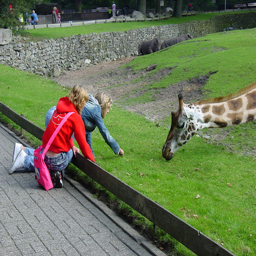
A couple of women reaching out to a tall giraffe.
A couple people kneeling on a walkway reaching out towards a giraffe
A girl is leaned over a railing to feed a giraffe from the ground.
A woman and child are leaning over a rail to look at a giraffe.
Two girls reaching over a rail to pet a giraffe.